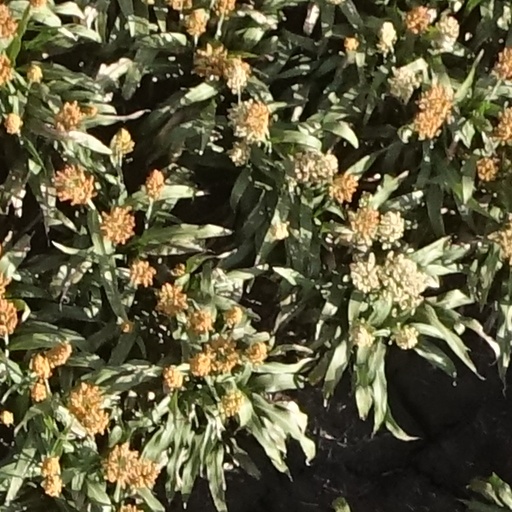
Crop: sorghum